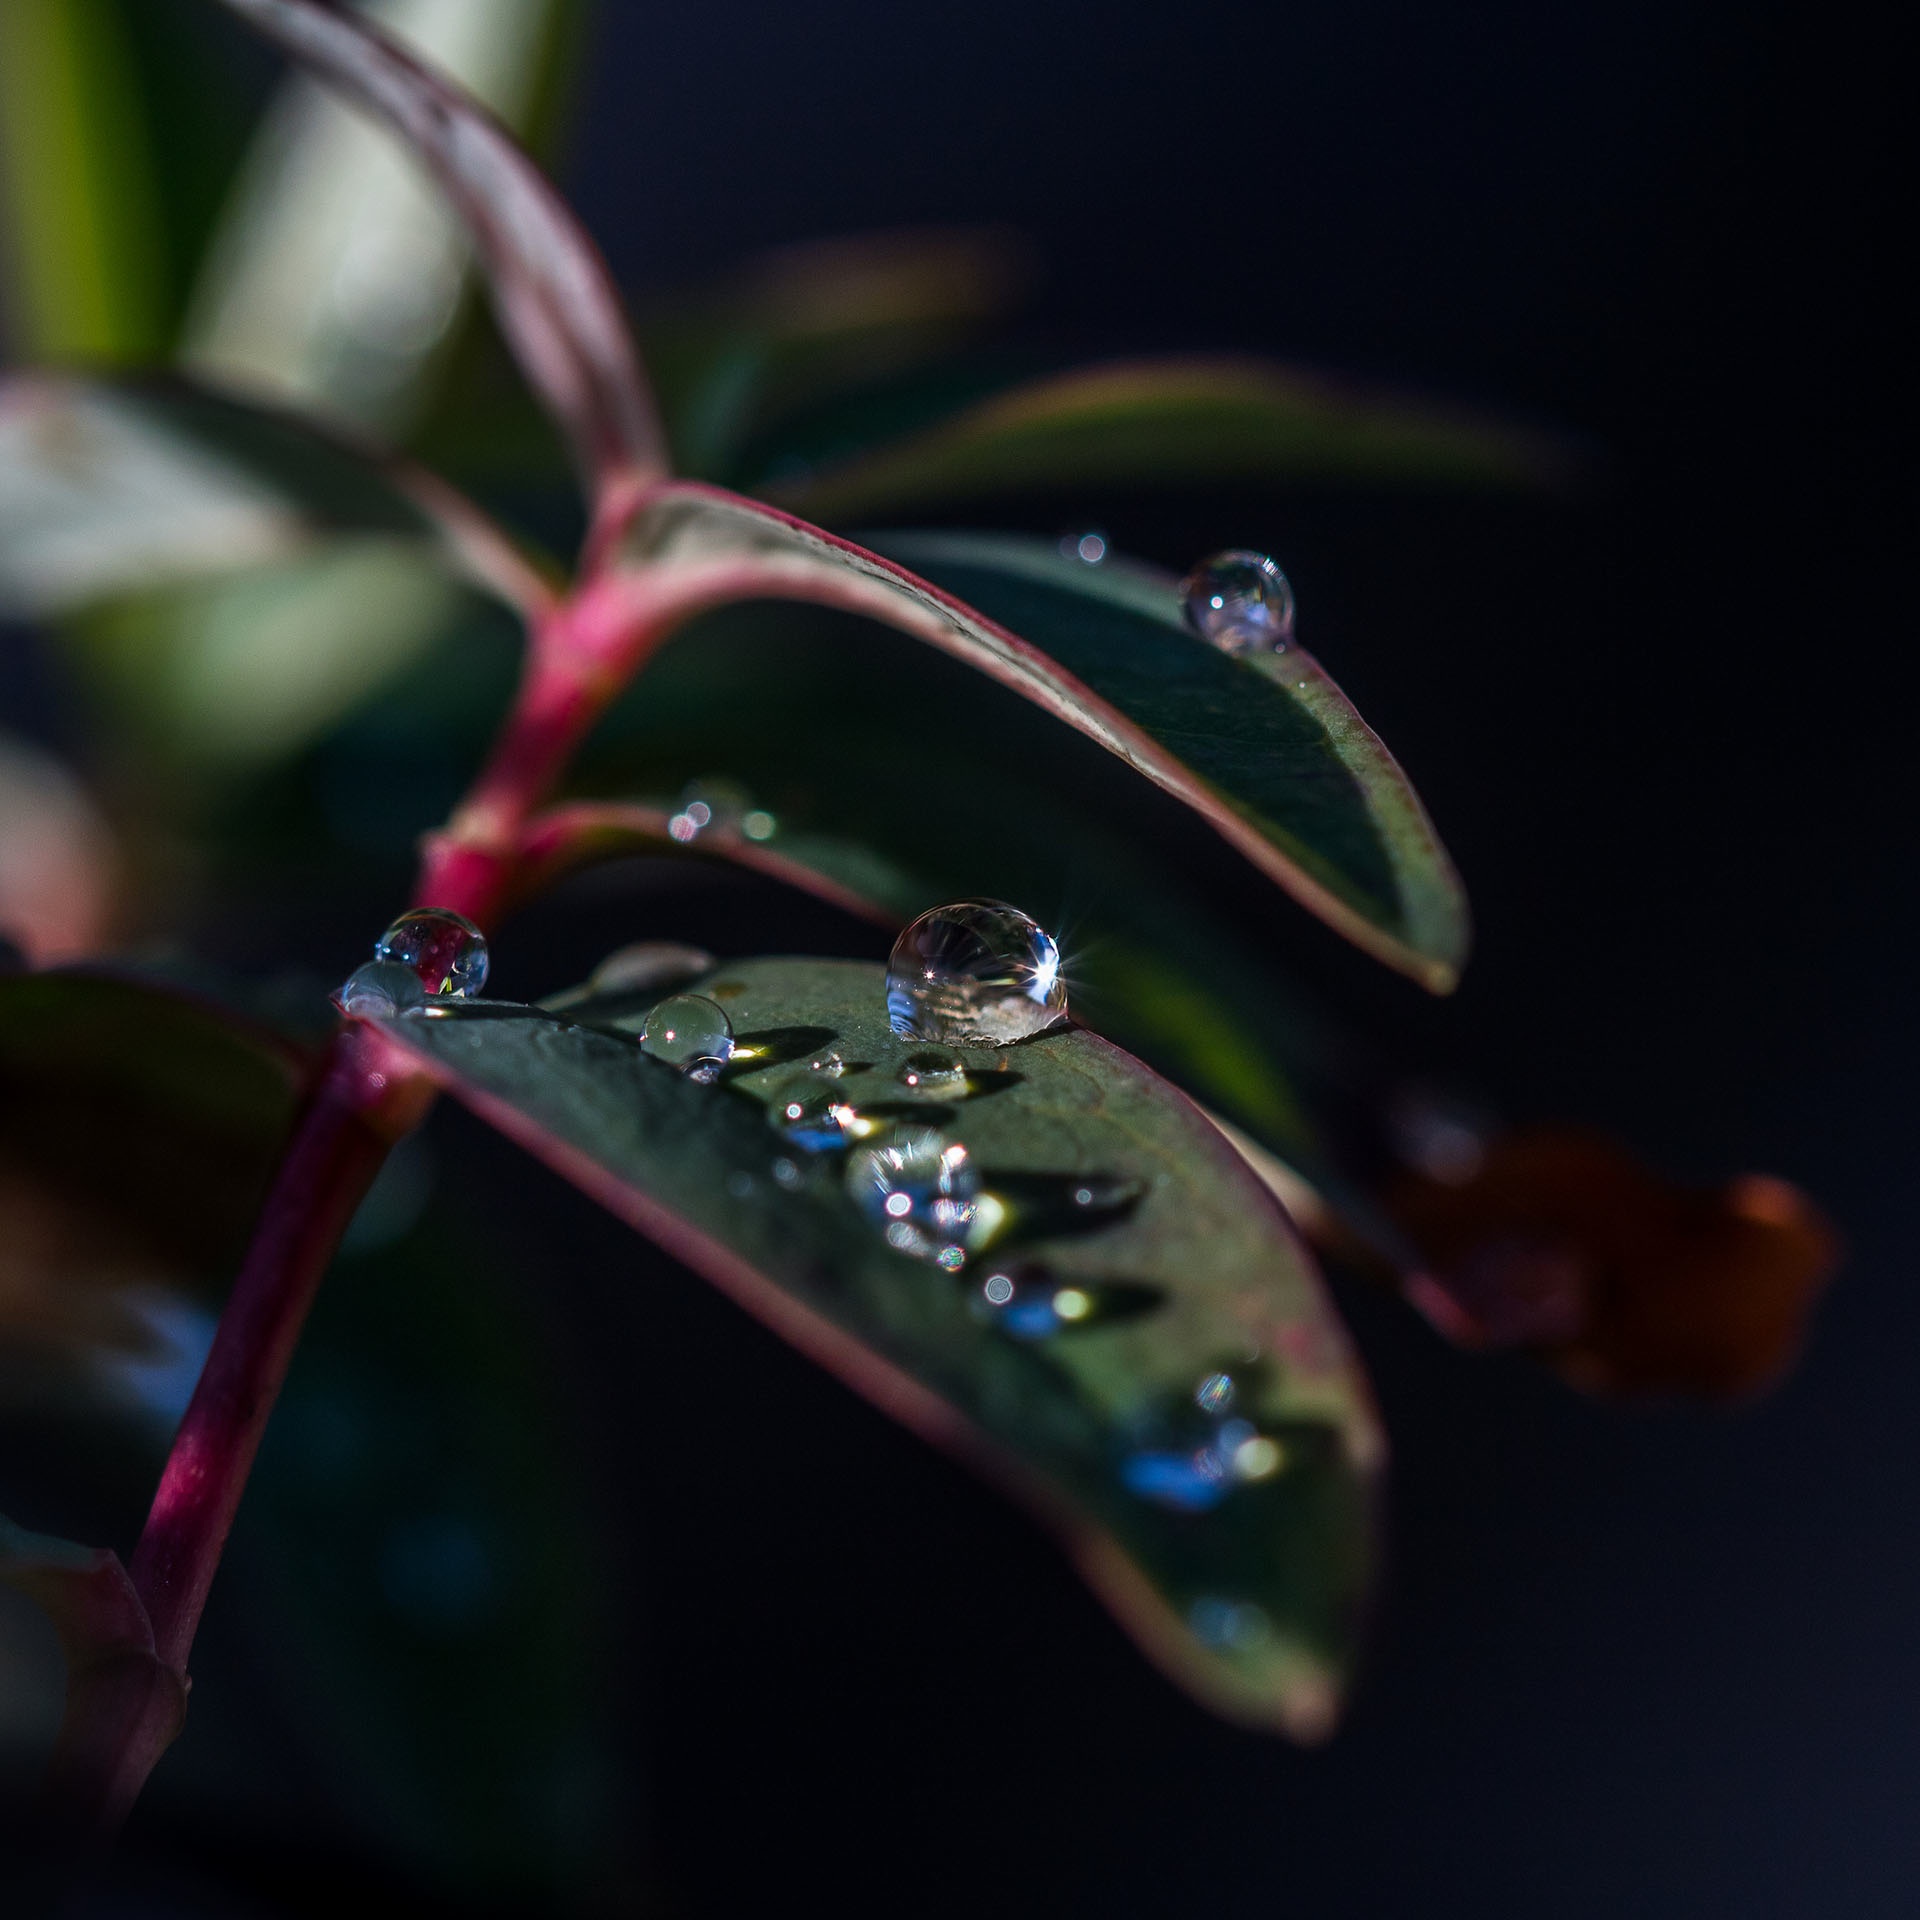
drop, dew, plant, photography, leaf, flower, petal, green, red, blue, flora, close up, jewellery, moisture, macro photography, fashion accessory